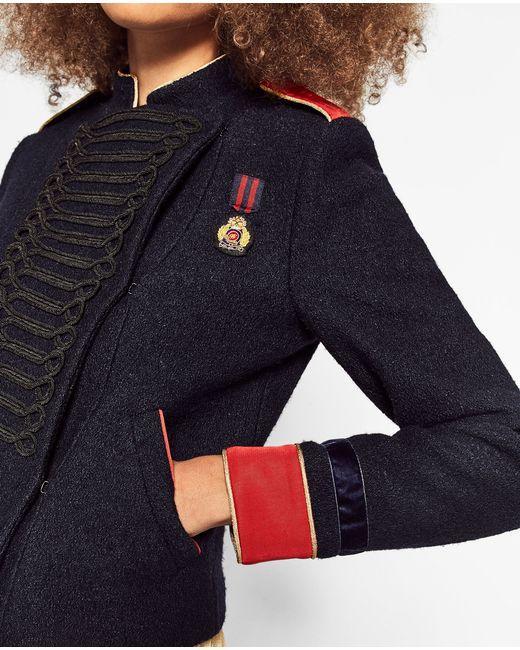
Damen Wolljacke mit Detail Army schwarz rot